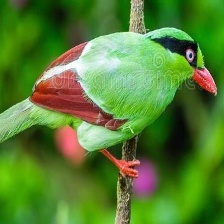
Species: GREEN MAGPIE
Scientific name: CISSA CHINENSIS
ImageNet parent category: magpie